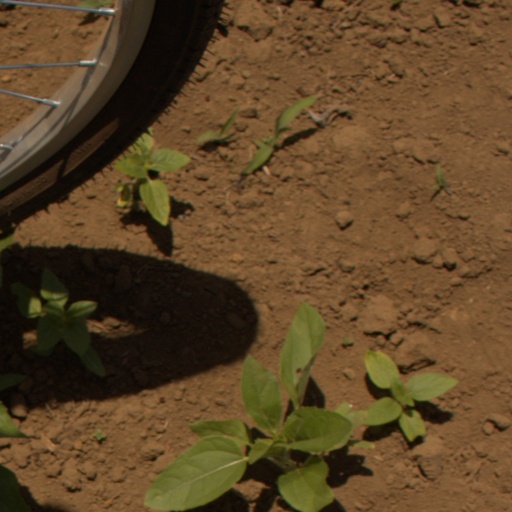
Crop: Jerusalem artichoke